The Eight Bells, Hatfield

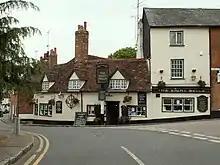
The Eight Bells

The Eight Bells is a grade II listed public house in Park Street, Hatfield, Hertfordshire, England. The building has a timber frame from around the sixteenth century and a nineteenth-century front.